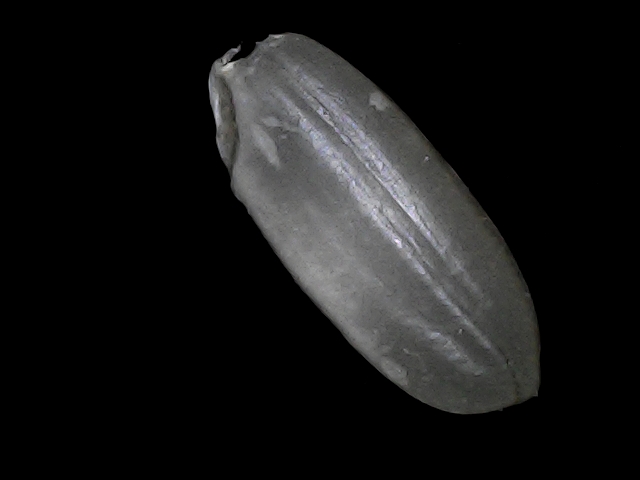
Rice variety: BRRI74